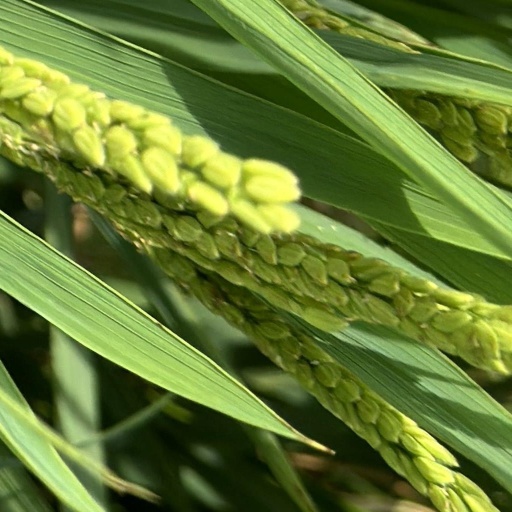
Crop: rice